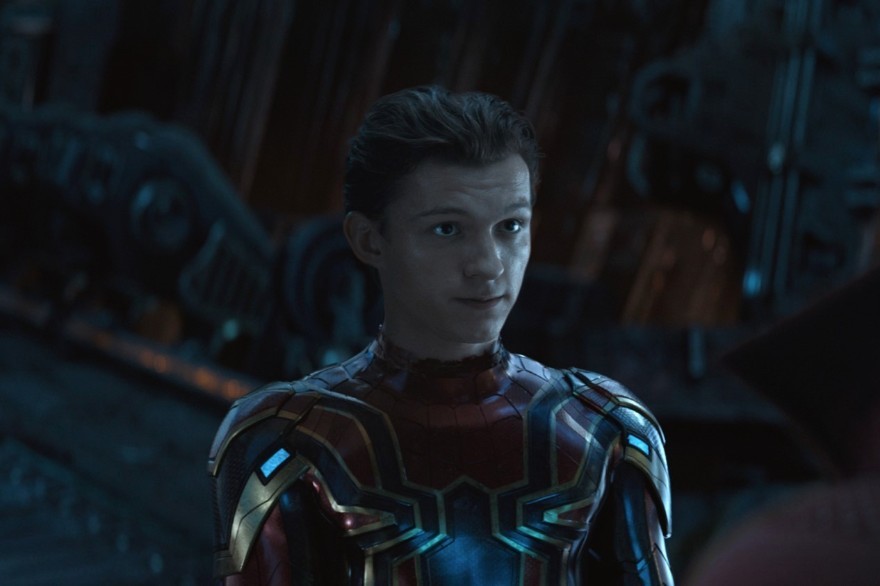
Gender: men